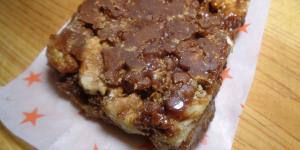
palanquetas de nuez con piloncillo